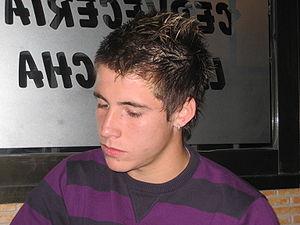
Daniel Aquino Pintos est un footballeur espagnol né le 27 juillet 1990 à Murcie, Région de Murcie.